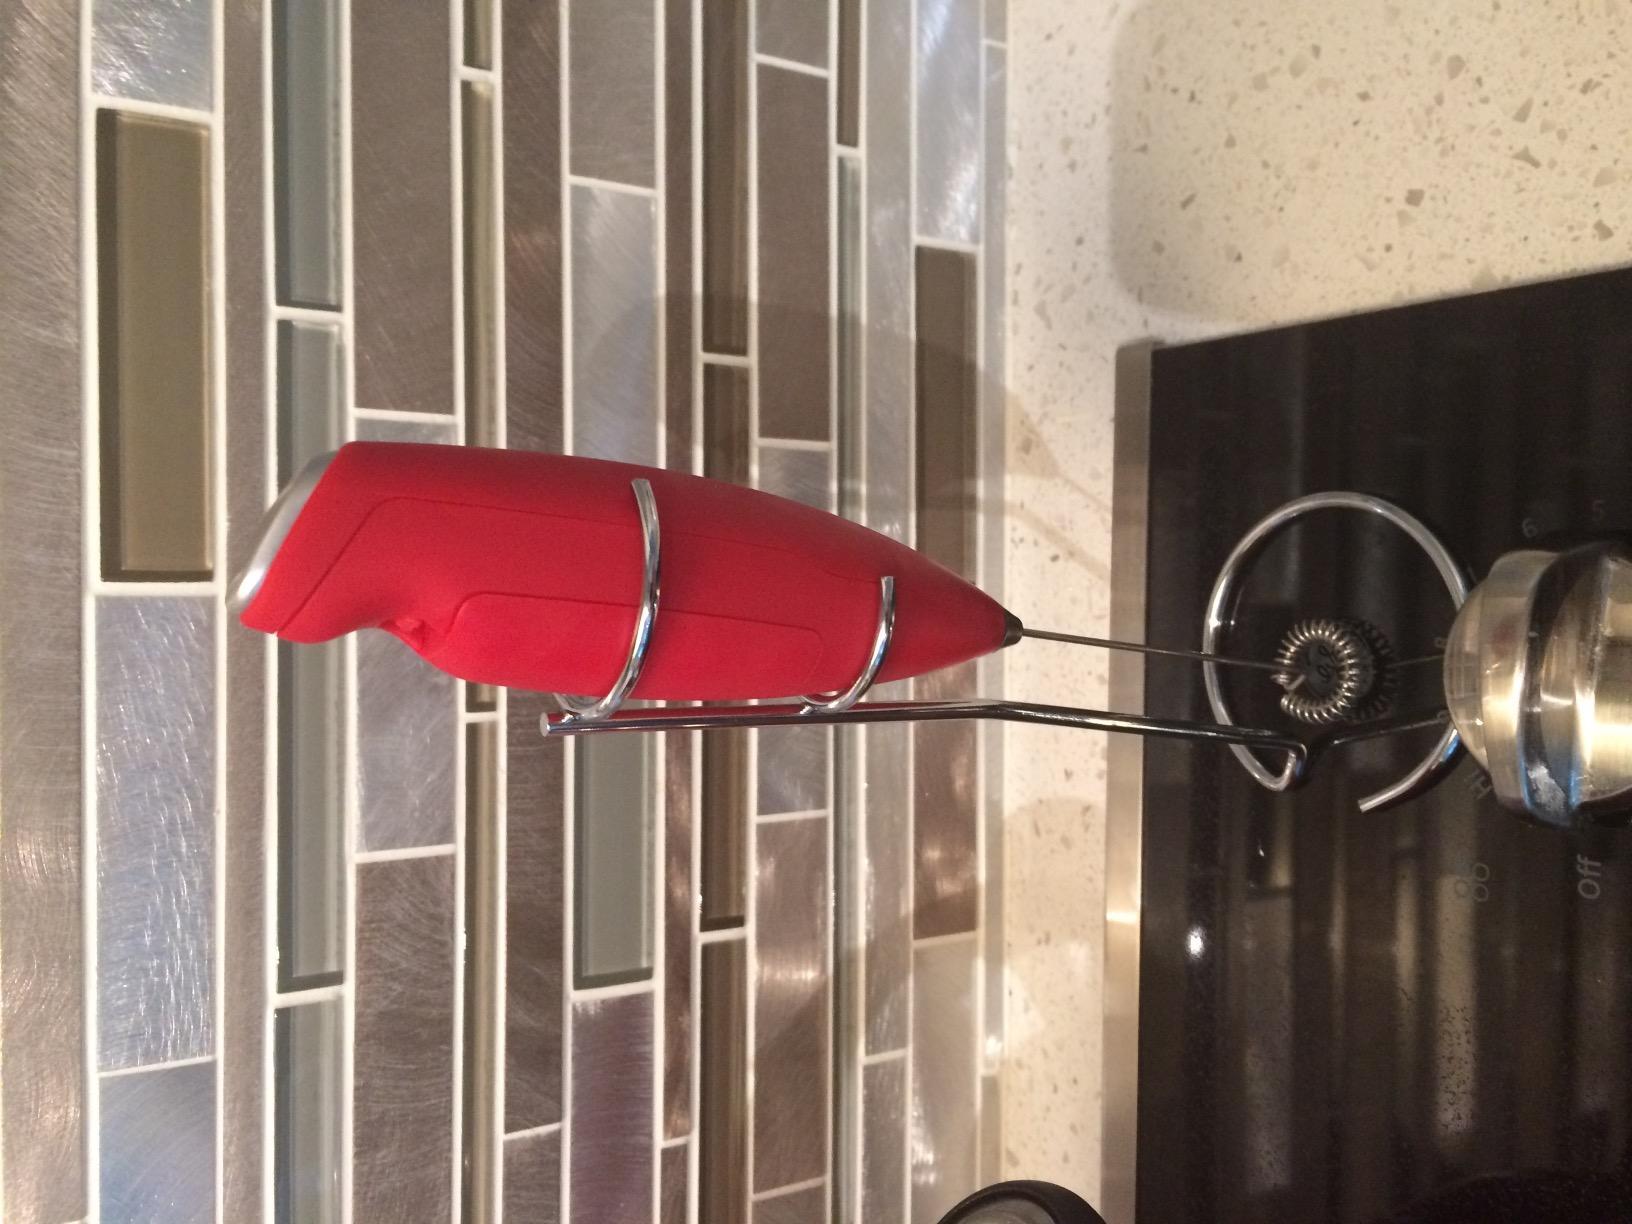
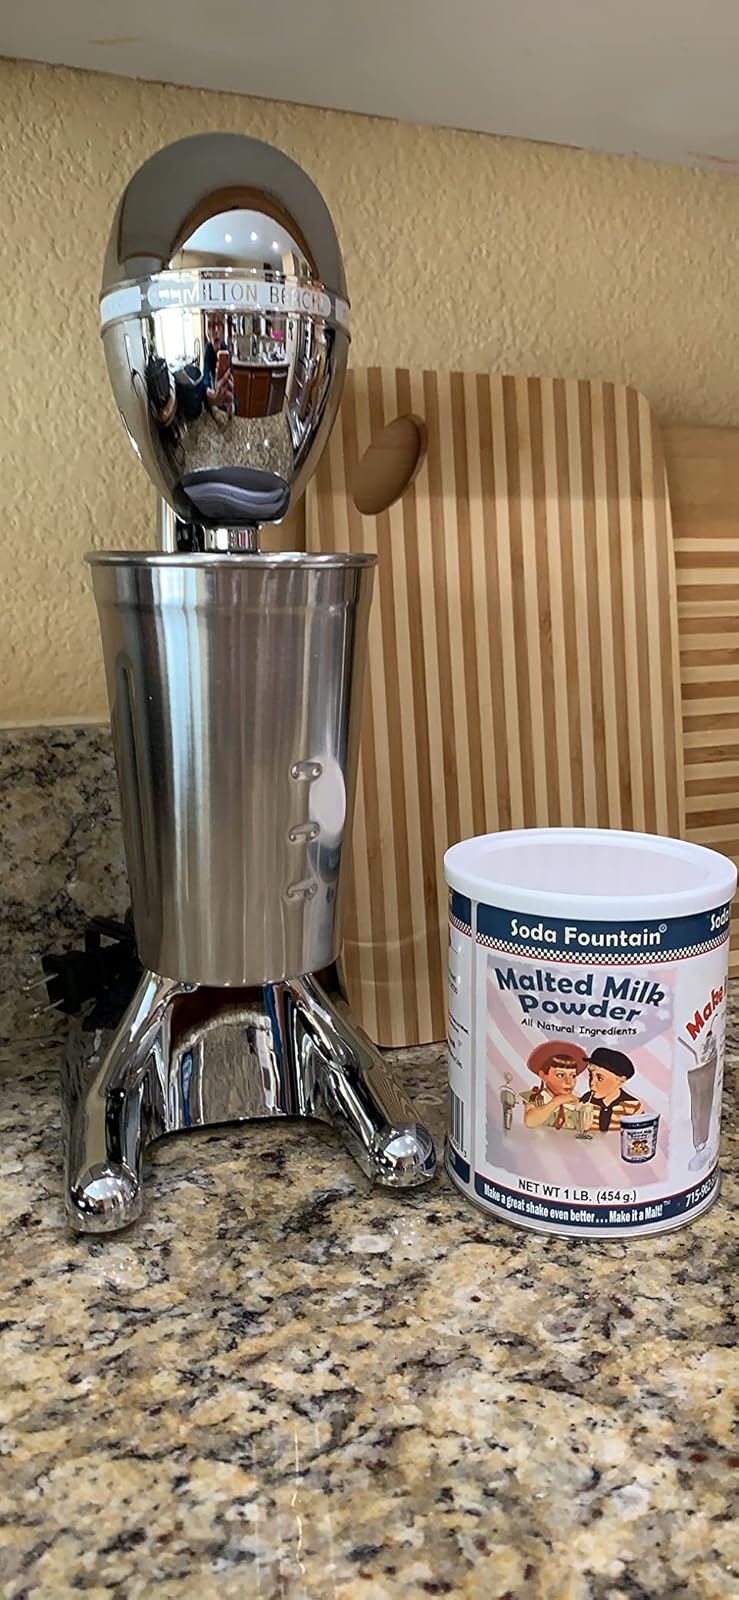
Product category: items_mixer
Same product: no